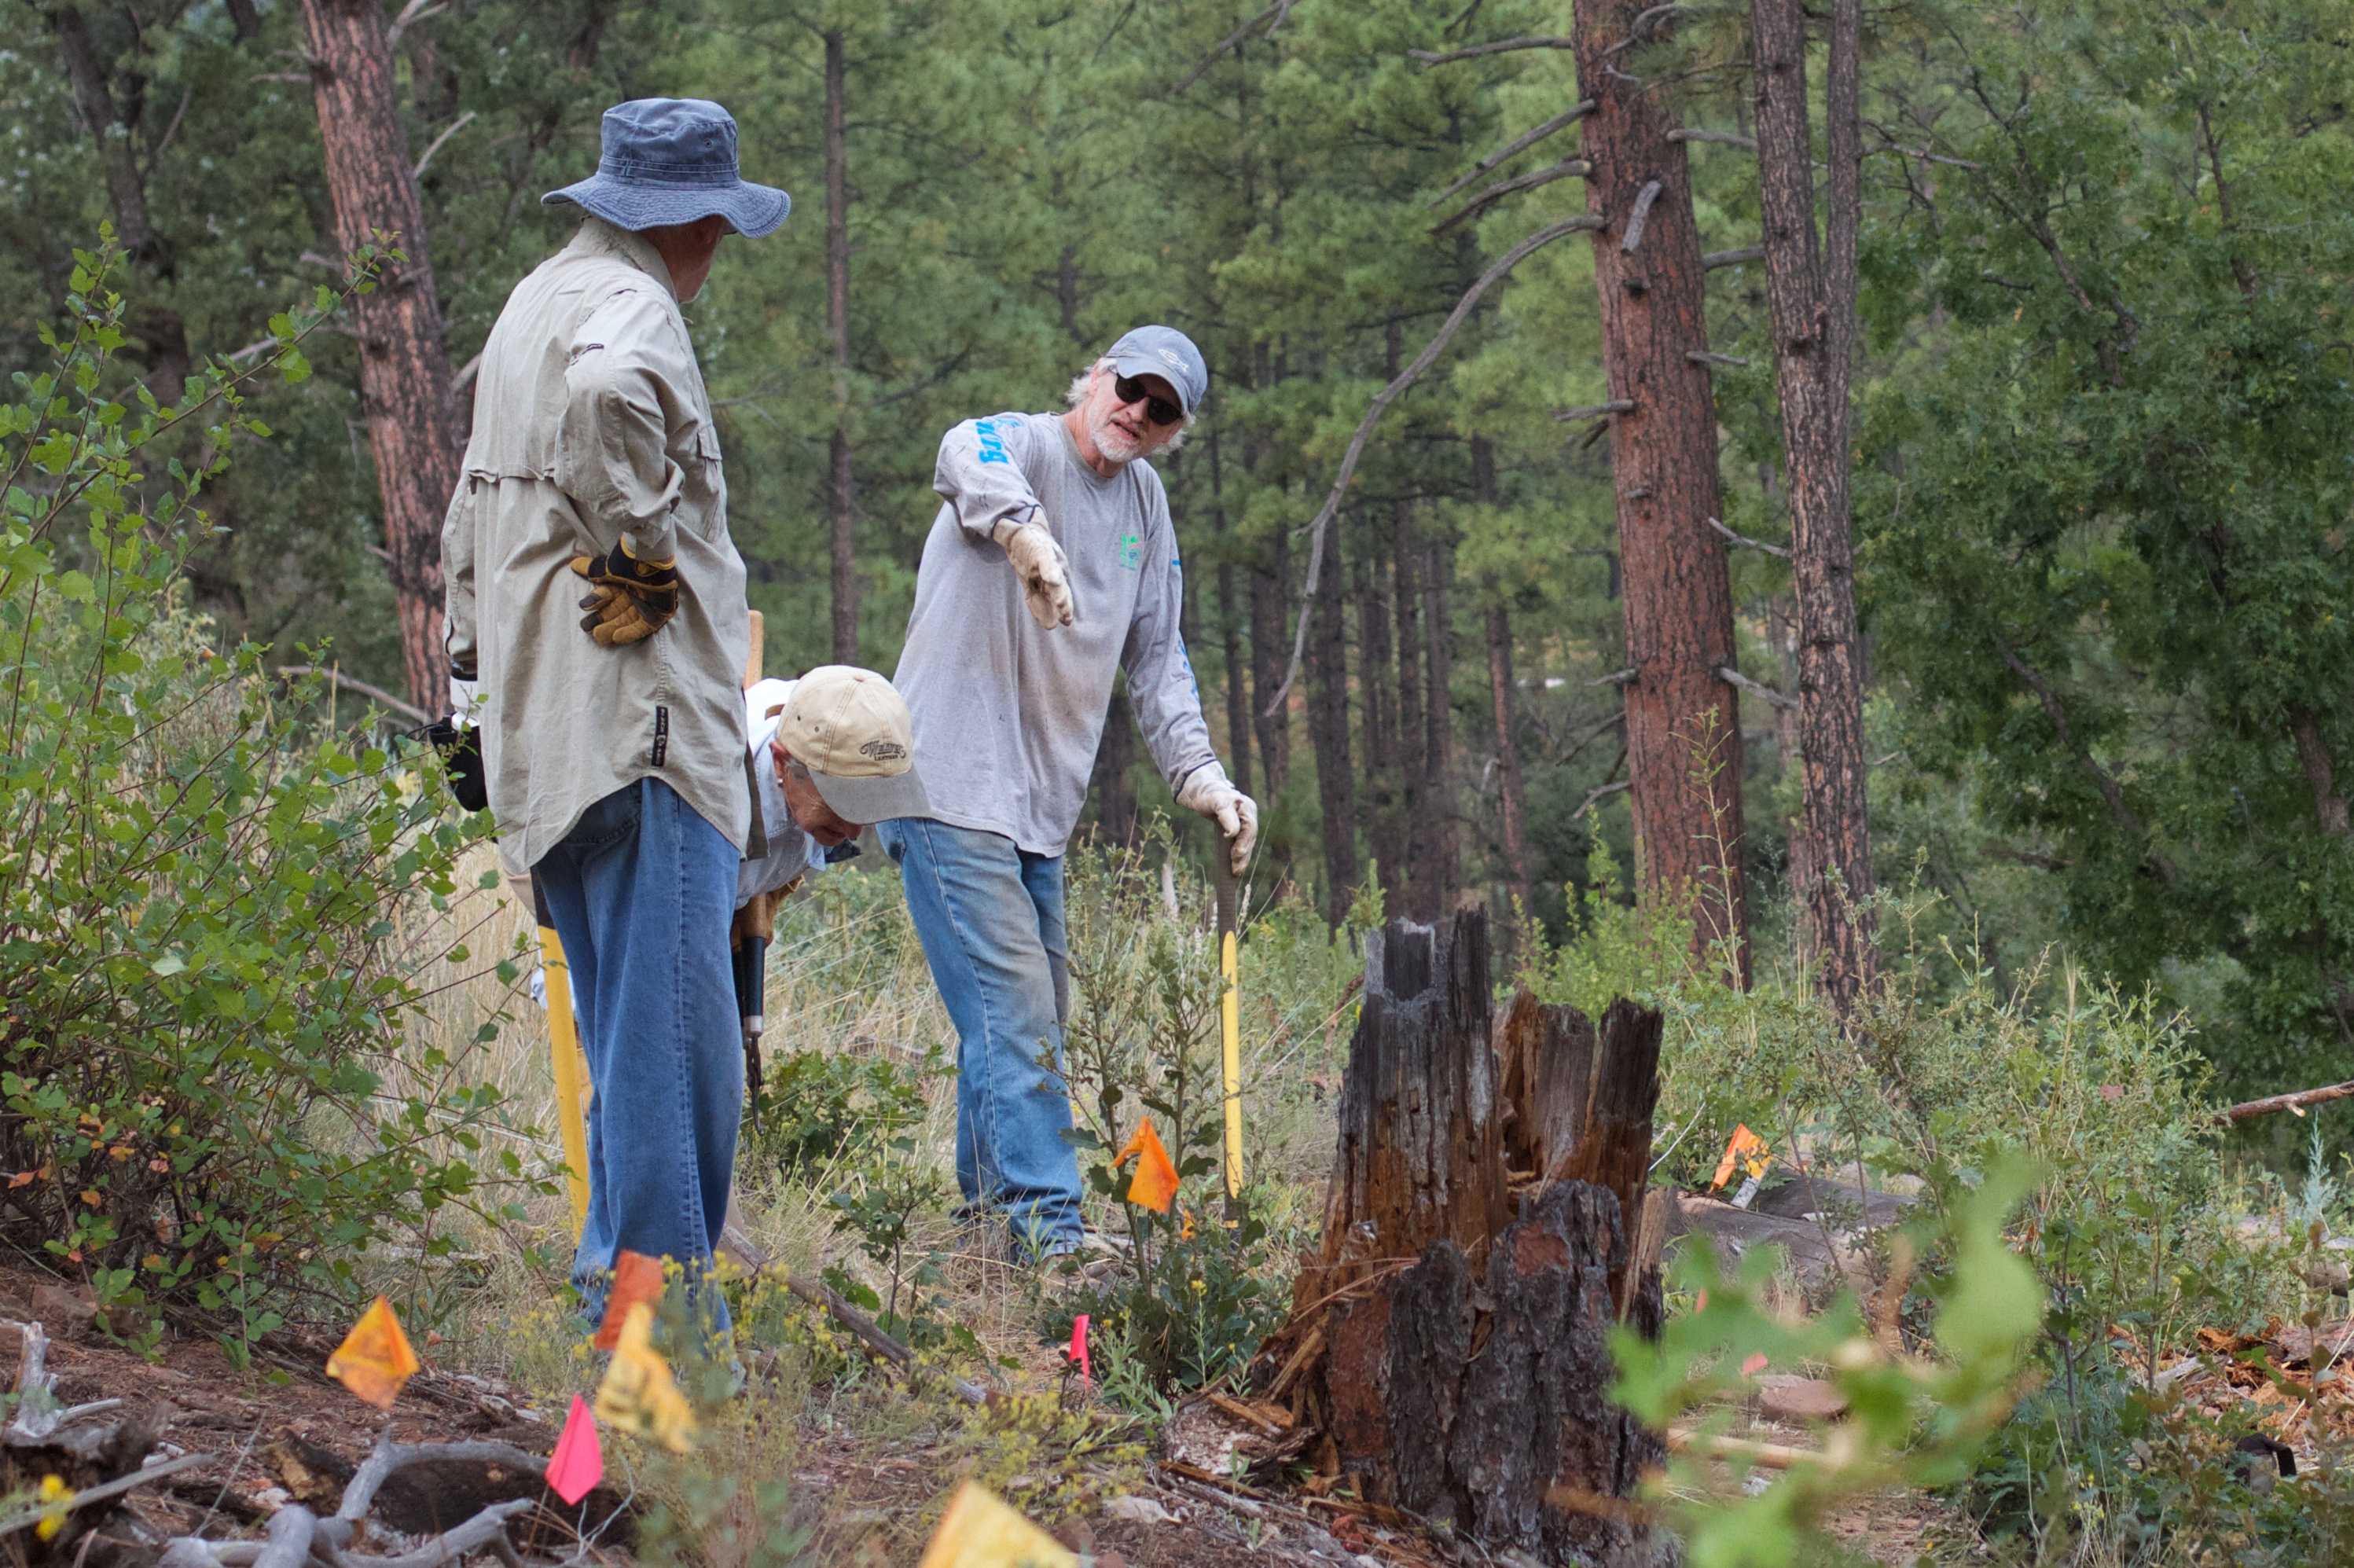
tree, forest, wilderness, walking, hiking, trail, adventure, backpacking, woodland, pstrails, ecosystem, natural environment, geological phenomenon